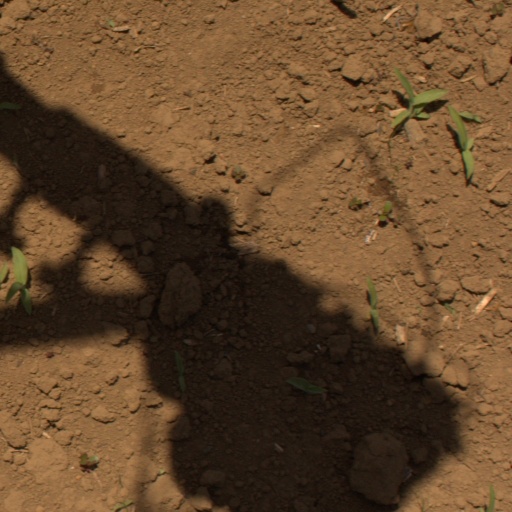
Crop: Jerusalem artichoke